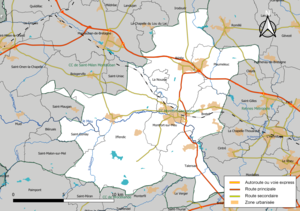
Carte géographique de l'intercommunalité Montfort Communauté, département d'Ille-et-Vilaine, France. Composition au 1er janvier 2019.
Montfort Communauté est une communauté de communes française, située dans le département d'Ille-et-Vilaine, région Bretagne.